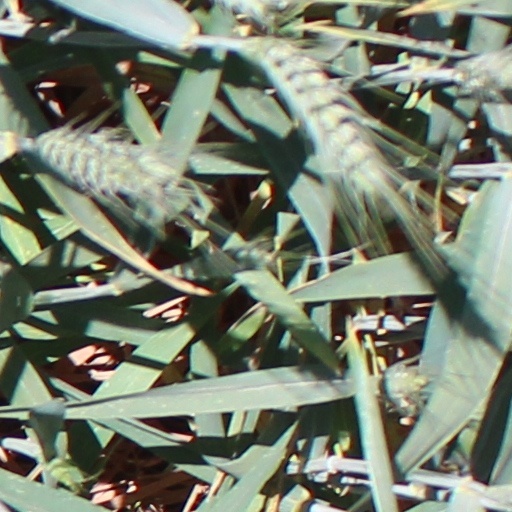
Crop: wheat